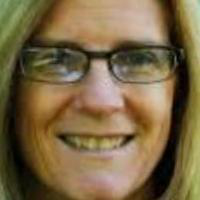
Age group: age 41-55